Silver River (Florida)

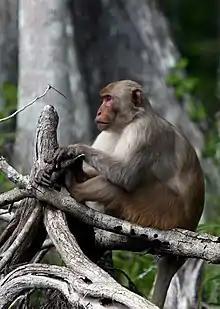
A feral rhesus macaque along Silver River.

The first known human settlement in the Silver River area was by the Timucua people; Europeans arrived in the 1820s, with Fort King being established near the Silver Springs in 1827. The springs became a tourist attraction in the 1870s; the first glass-bottom boat was built to provide views of the springs in 1878. The river steamer "Metamora" sank near the Silver River's mouth in 1903.